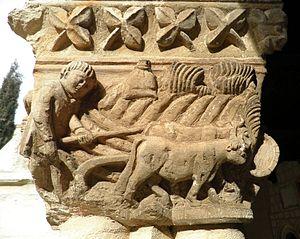
Les Géorgiques sont la deuxième œuvre majeure de Virgile, écrite entre 37 et 30 av. J.-C.. Ce long poème didactique de quelque 2 000 vers, qui s'inspire du poème d'Hésiode Les Travaux et les Jours, est une commande de son ami et protecteur Mécène. Dédié à Octavien, il se présente en quatre livres, les deux premiers consacrés à l'agriculture, les deux suivants à l'élevage. Mais loin d'être un simple traité d'agriculture, comme le De re rustica de Varron, il aborde des thèmes beaucoup plus profonds : guerre, paix, mort, résurrection. En effet, composé dans une période trouble et sanglante dont il garde des traces, il s'élargit à une vaste réflexion sur la beauté mais aussi la fragilité du monde.
Le XIVᵉ siècle en Europe occidentale marque le début du Moyen Âge tardif. Il fait suite au XIIIᵉ siècle et précède le XVᵉ siècle.